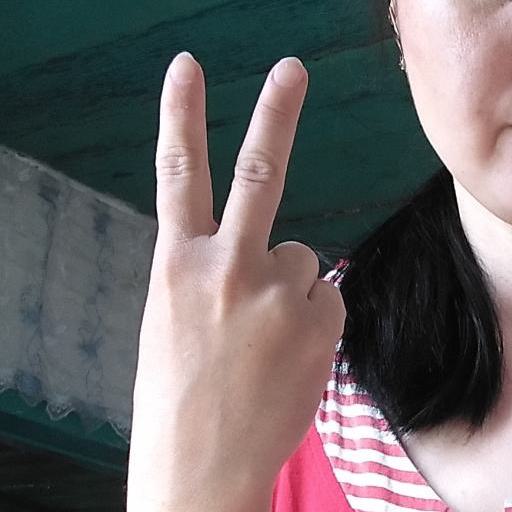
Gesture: peace_inverted